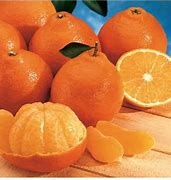
Label: mandarine